Ecocide

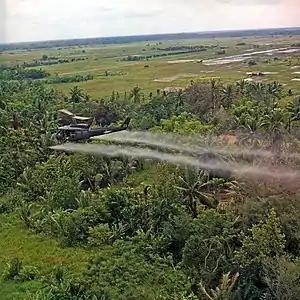
U.S. helicopter spraying chemical defoliants in the Mekong Delta, South Vietnam, 1969

One of the most controversial aspects of the U.S. military effort in Southeast Asia was the widespread use of chemical defoliants between 1961 and 1971. 20 million gallons of toxic herbicides (like Agent Orange) were sprayed on 6 million acres of forests and crops by the U.S. Air Force. They were used to defoliate large parts of the countryside to prevent the Viet Cong from being able to hide weaponry and encampments under the foliage, and to deprive them of food. Defoliation was also used to clear sensitive areas, including base perimeters and possible ambush sites along roads and canals. More than 20% of South Vietnam's forests and 3.2% of its cultivated land was sprayed at least once. 90% of herbicide use was directed at forest defoliation. The chemicals used continue to change the landscape, cause diseases and birth defects, and poison the food chain. Agent Orange in combination with bombings and poaching by locals for their erroneously valued horns led to the extinction of the Vietnamese Javan rhinoceros, reducing the population to 12 or less individuals in Cát Tiên National Park where the final individual of the subspecies was killed by a poacher in 2010. The aforementioned ecocides, bombings, and poaching and wildlife trafficking fuelled by the war from locals also furthered the declines of several other native Vietnamese species such as the Indochinese tiger, Asian elephant, Edward's pheasant, northern white-cheeked gibbon, and saola. Official US military records have listed figures including the destruction of 20% of the jungles of South Vietnam and 20-36% (with other figures reporting 20-50%) of the mangrove forests. The environmental destruction caused by this defoliation has been described by Swedish Prime Minister Olof Palme, lawyers, historians and other academics as an ecocide.